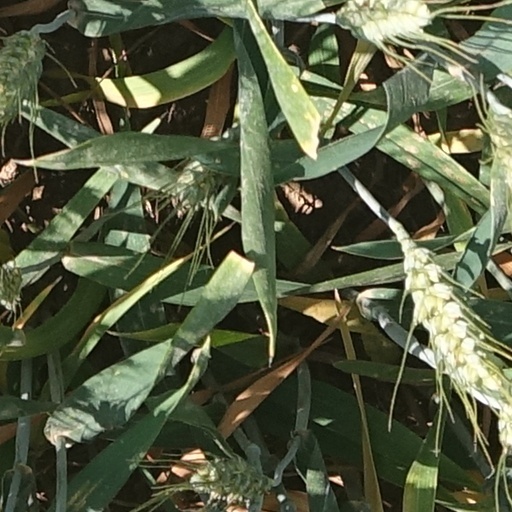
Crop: wheat